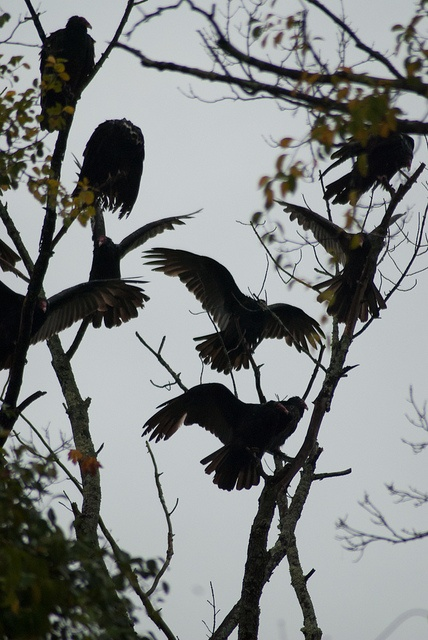
some tree branches with many birds and leaves
Several large birds are sitting in a tree.
A flock of birds are clinging to a tree.
A group of birds sitting on branches in a tree.
Several black birds sitting in the branches of a tree.